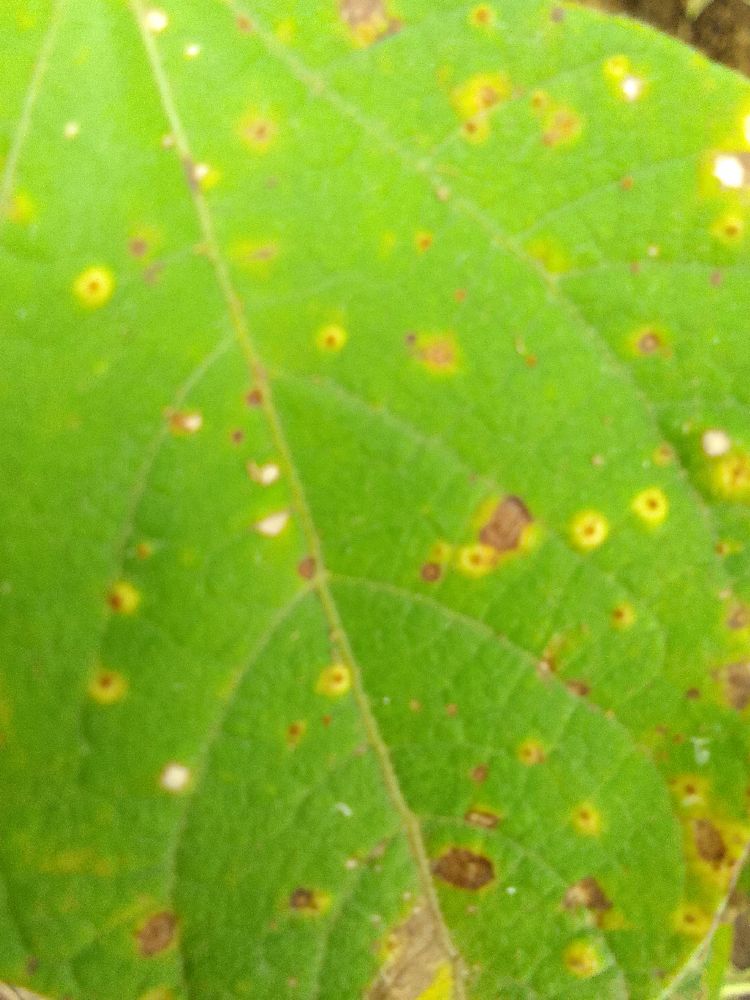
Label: rust